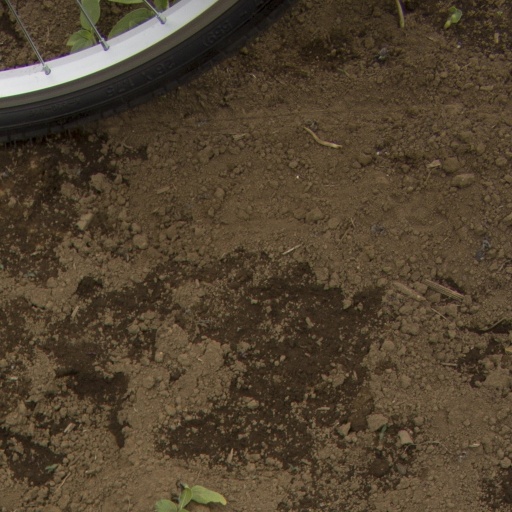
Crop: Jerusalem artichoke